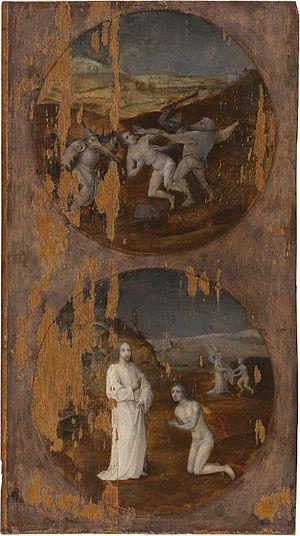
Les Panneaux du Déluge est le titre forgé d'une paire de panneaux en chêne, peints à l'huile sur chaque face au début du XVIᵉ siècle, conservés au musée Boijmans Van Beuningen de Rotterdam et attribués à Jérôme Bosch et à l'atelier de celui-ci.